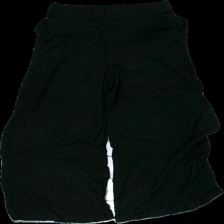
View: front
Type: Trousers
Category: Ladies
Brand: Kappahl
Colors: Black
Material: 100% Viscose
Cut: Loose
Size: S
Season: All
Price range: 50-100
Recommended usage: Reuse